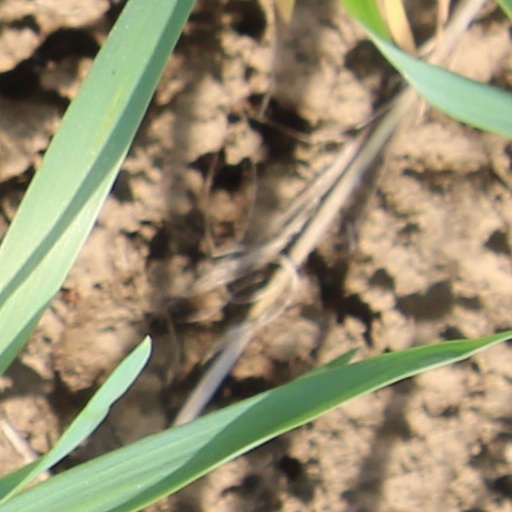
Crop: wheat